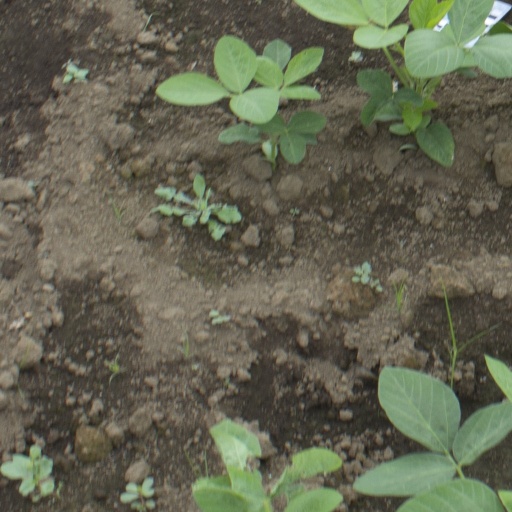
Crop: soybean